François Marie Alfred Molteni

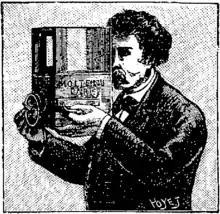
Image of one of the early Molteni devices, from "Les Merveilles de la science, 1867 - 1891"

François Marie Alfred Molteni (25 November 1837 in Paris – 24 November 1907) was a Parisian scientist and optician.